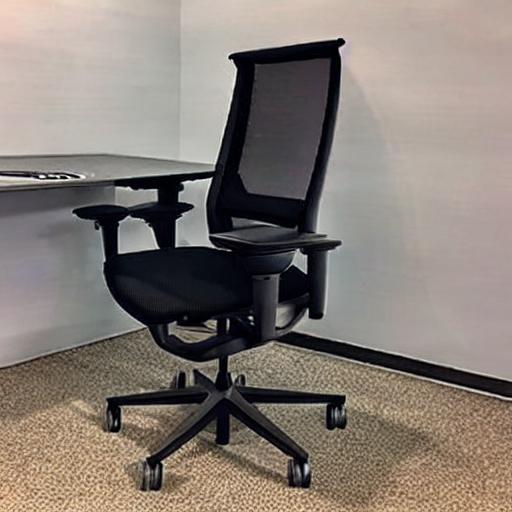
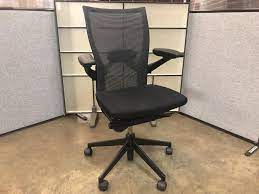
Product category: items_chair
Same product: no